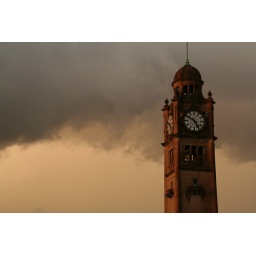
This is the clock at the Central train station, right by our hostel. This was a sunset with interesting lighting...